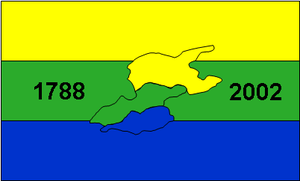
Tumeremo est une ville de l'État de Bolívar au Venezuela, chef-lieu de la municipalité de Sifontes. La ville est fondée le 26 janvier 1788.
Sifontes est l'une des 11 municipalités de l'État de Bolívar au Venezuela. Son chef-lieu est Tumeremo. En 2011, la population s'élève à 50 082 habitants.